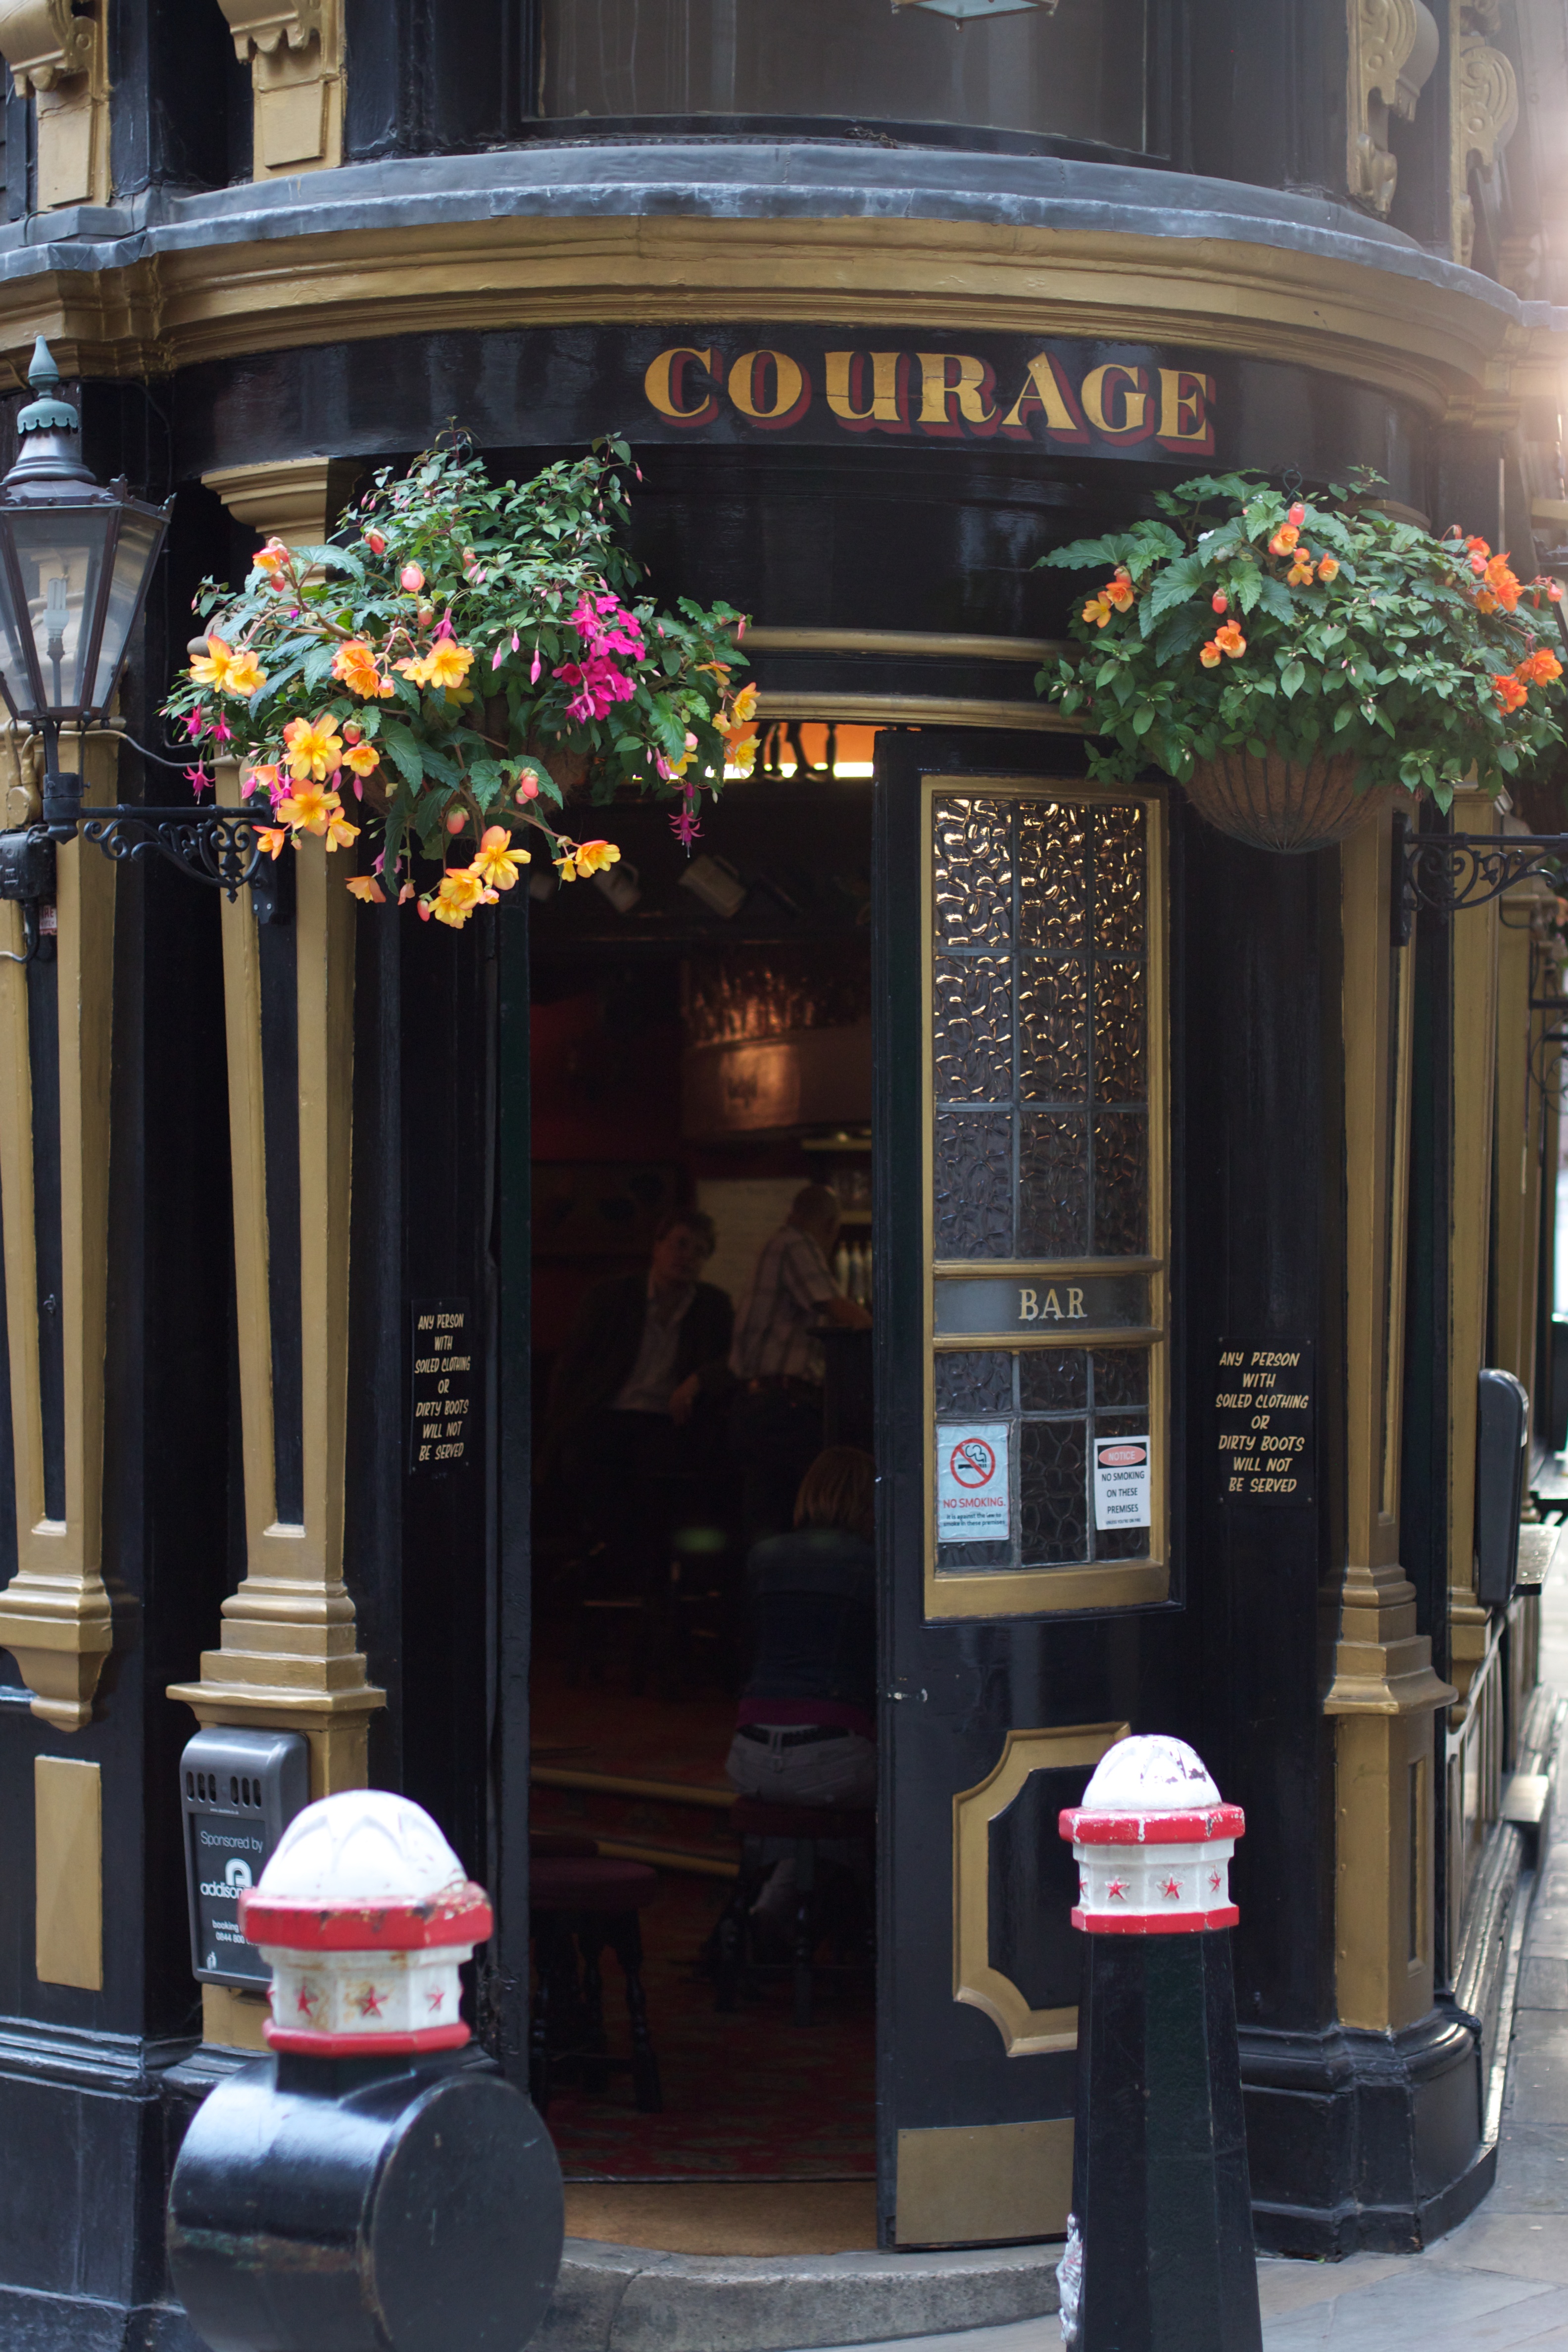
street, flower, restaurant, travel, bar, interior design, shrine